Sean Bean

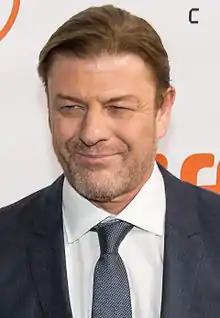
Bean at the 2015 Toronto International Film Festival.

Bean is often described as "down to earth" and has retained his Yorkshire accent. He says that he does not mind being considered as a "bit of rough" by women. He has developed a reputation as a loner, a label that he considers unfair. He has described himself instead as quiet, and interviewers confirm that he is a "man of few words", with one interviewer calling him "surprisingly shy". He admits that he can be a workaholic; he reads books or listens to music in his spare time, and is a skilled pianist. He is also a keen gardener, welder, and sketcher. Popular in his home county, a 2018 poll for Yorkshire Day saw Bean ranked the second greatest Yorkshireman ever behind Monty Python comedian, and fellow Sheffielder, Michael Palin.